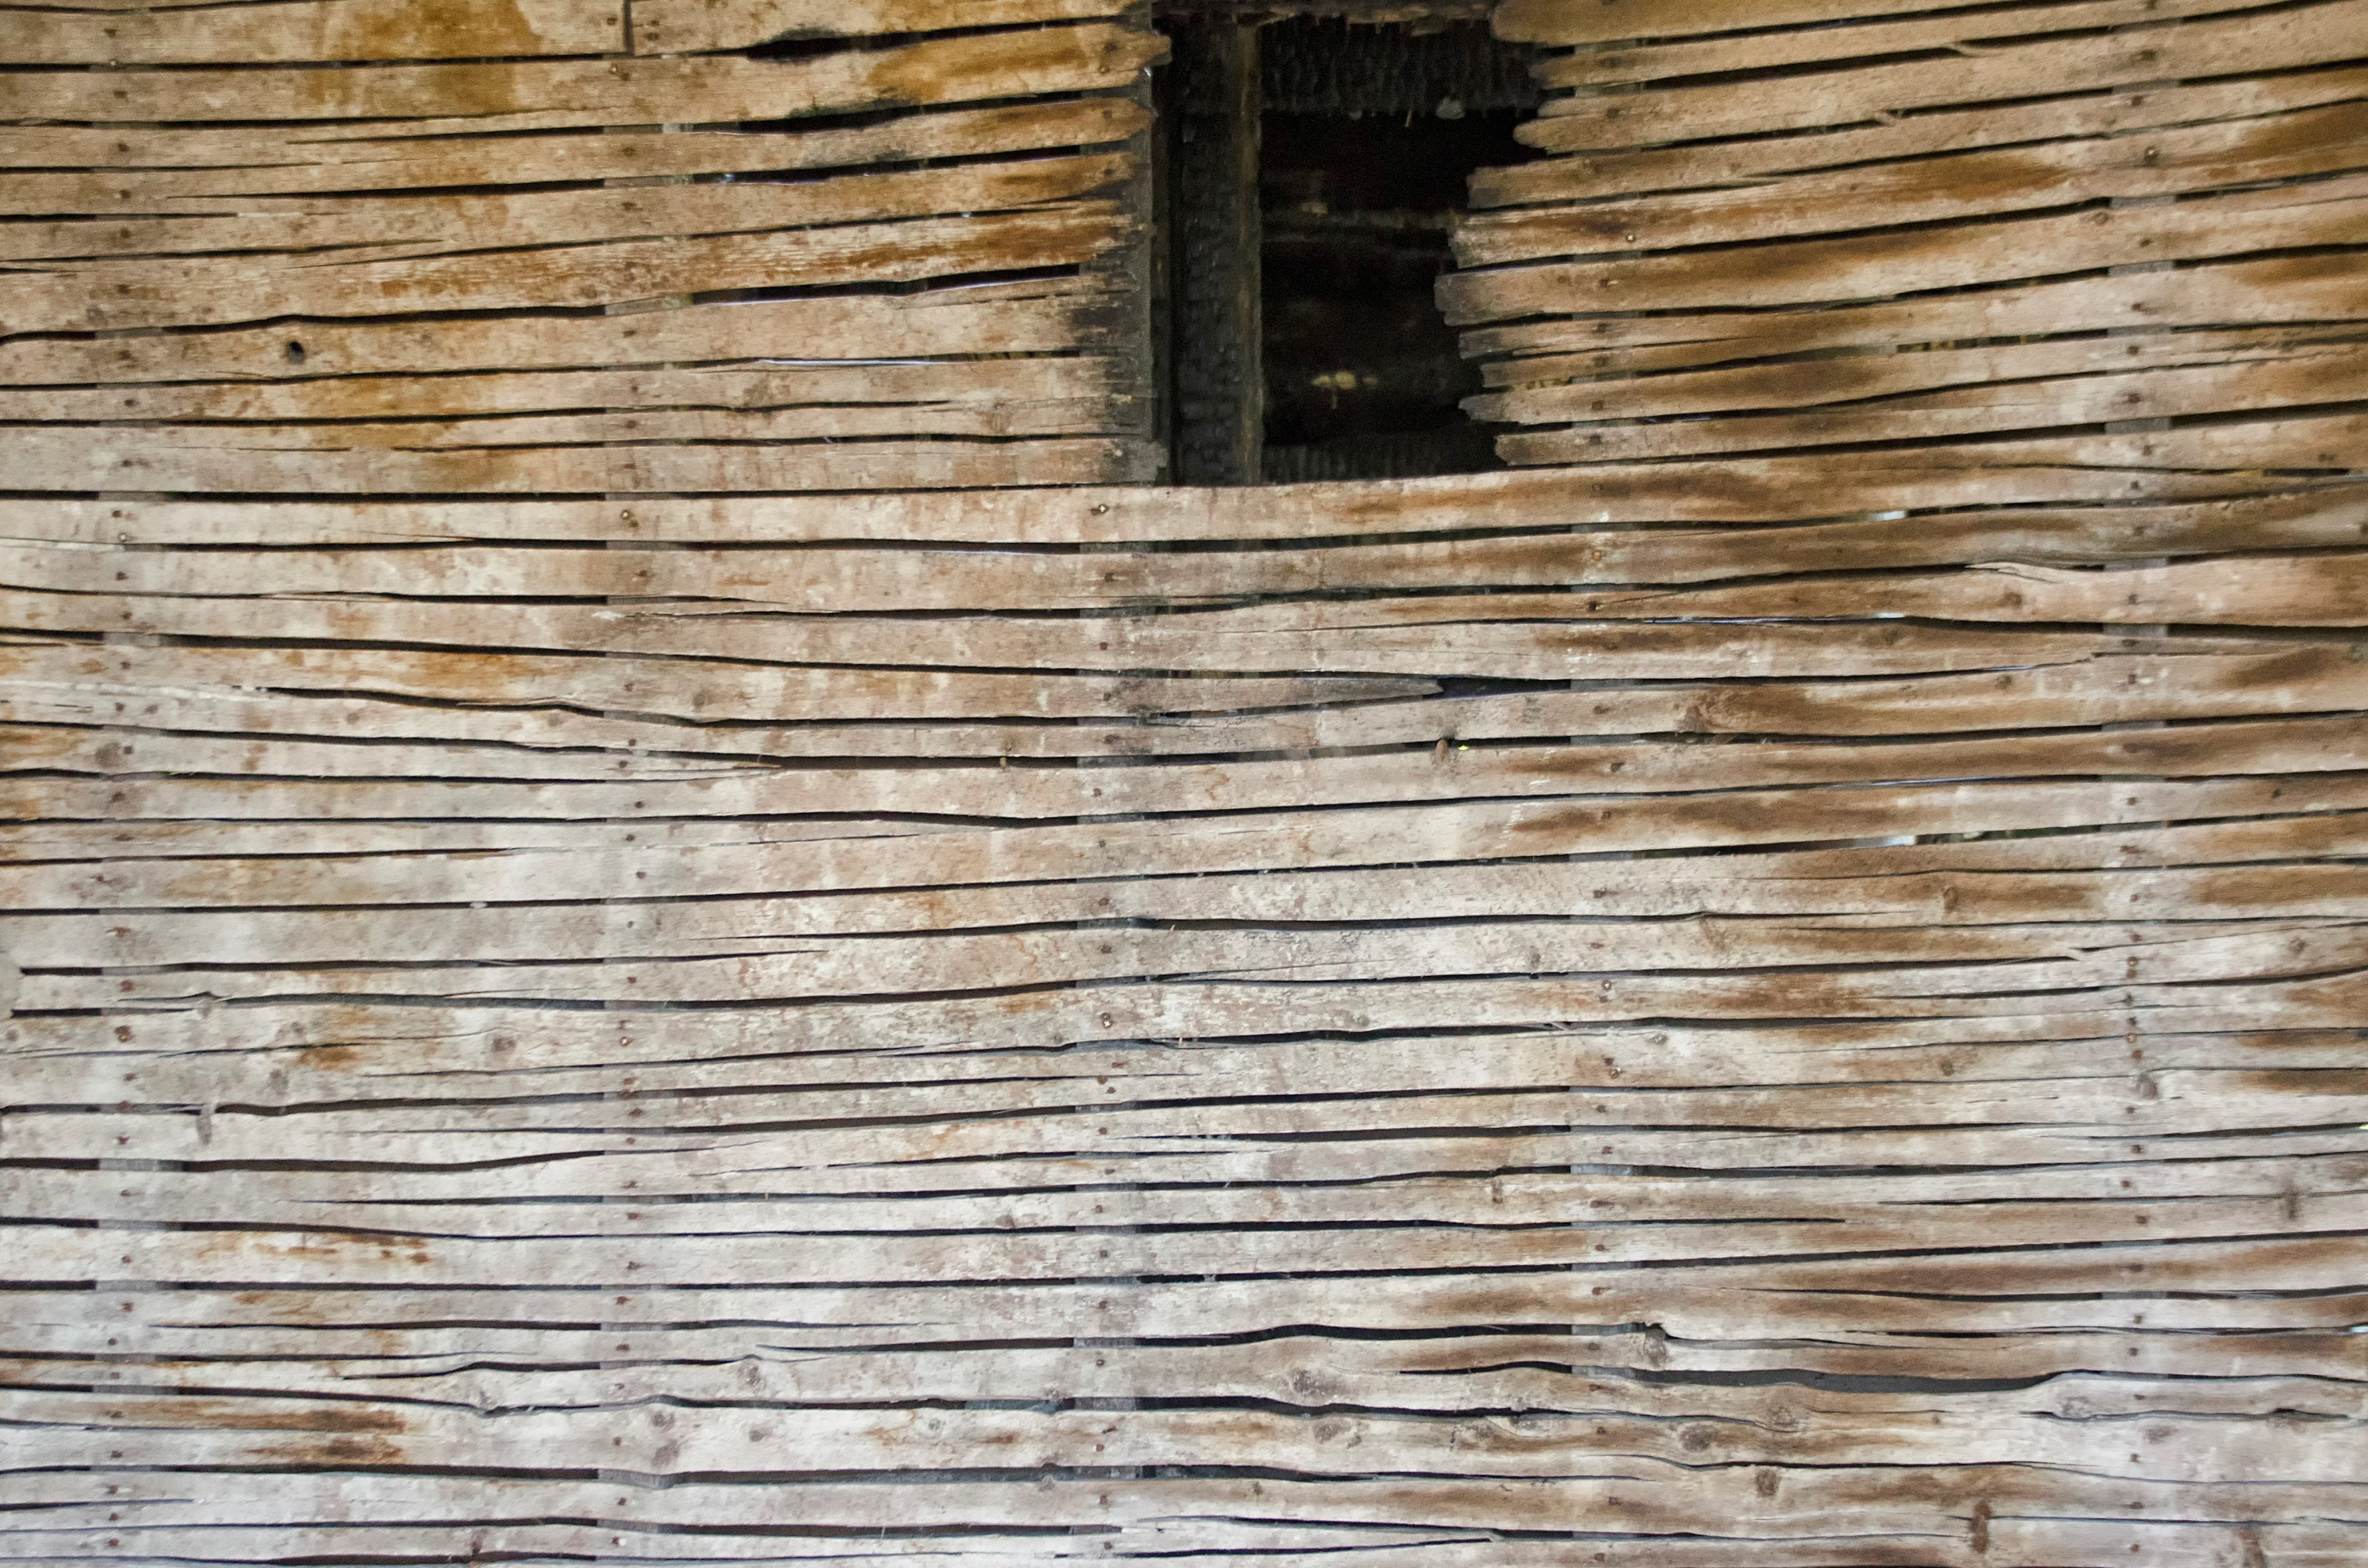
nature, wood, plank, floor, wall, stone wall, brick, lumber, interior design, hardwood, canada, quebec, brickwork, sherbrooke, flooring, wood flooring, man made object